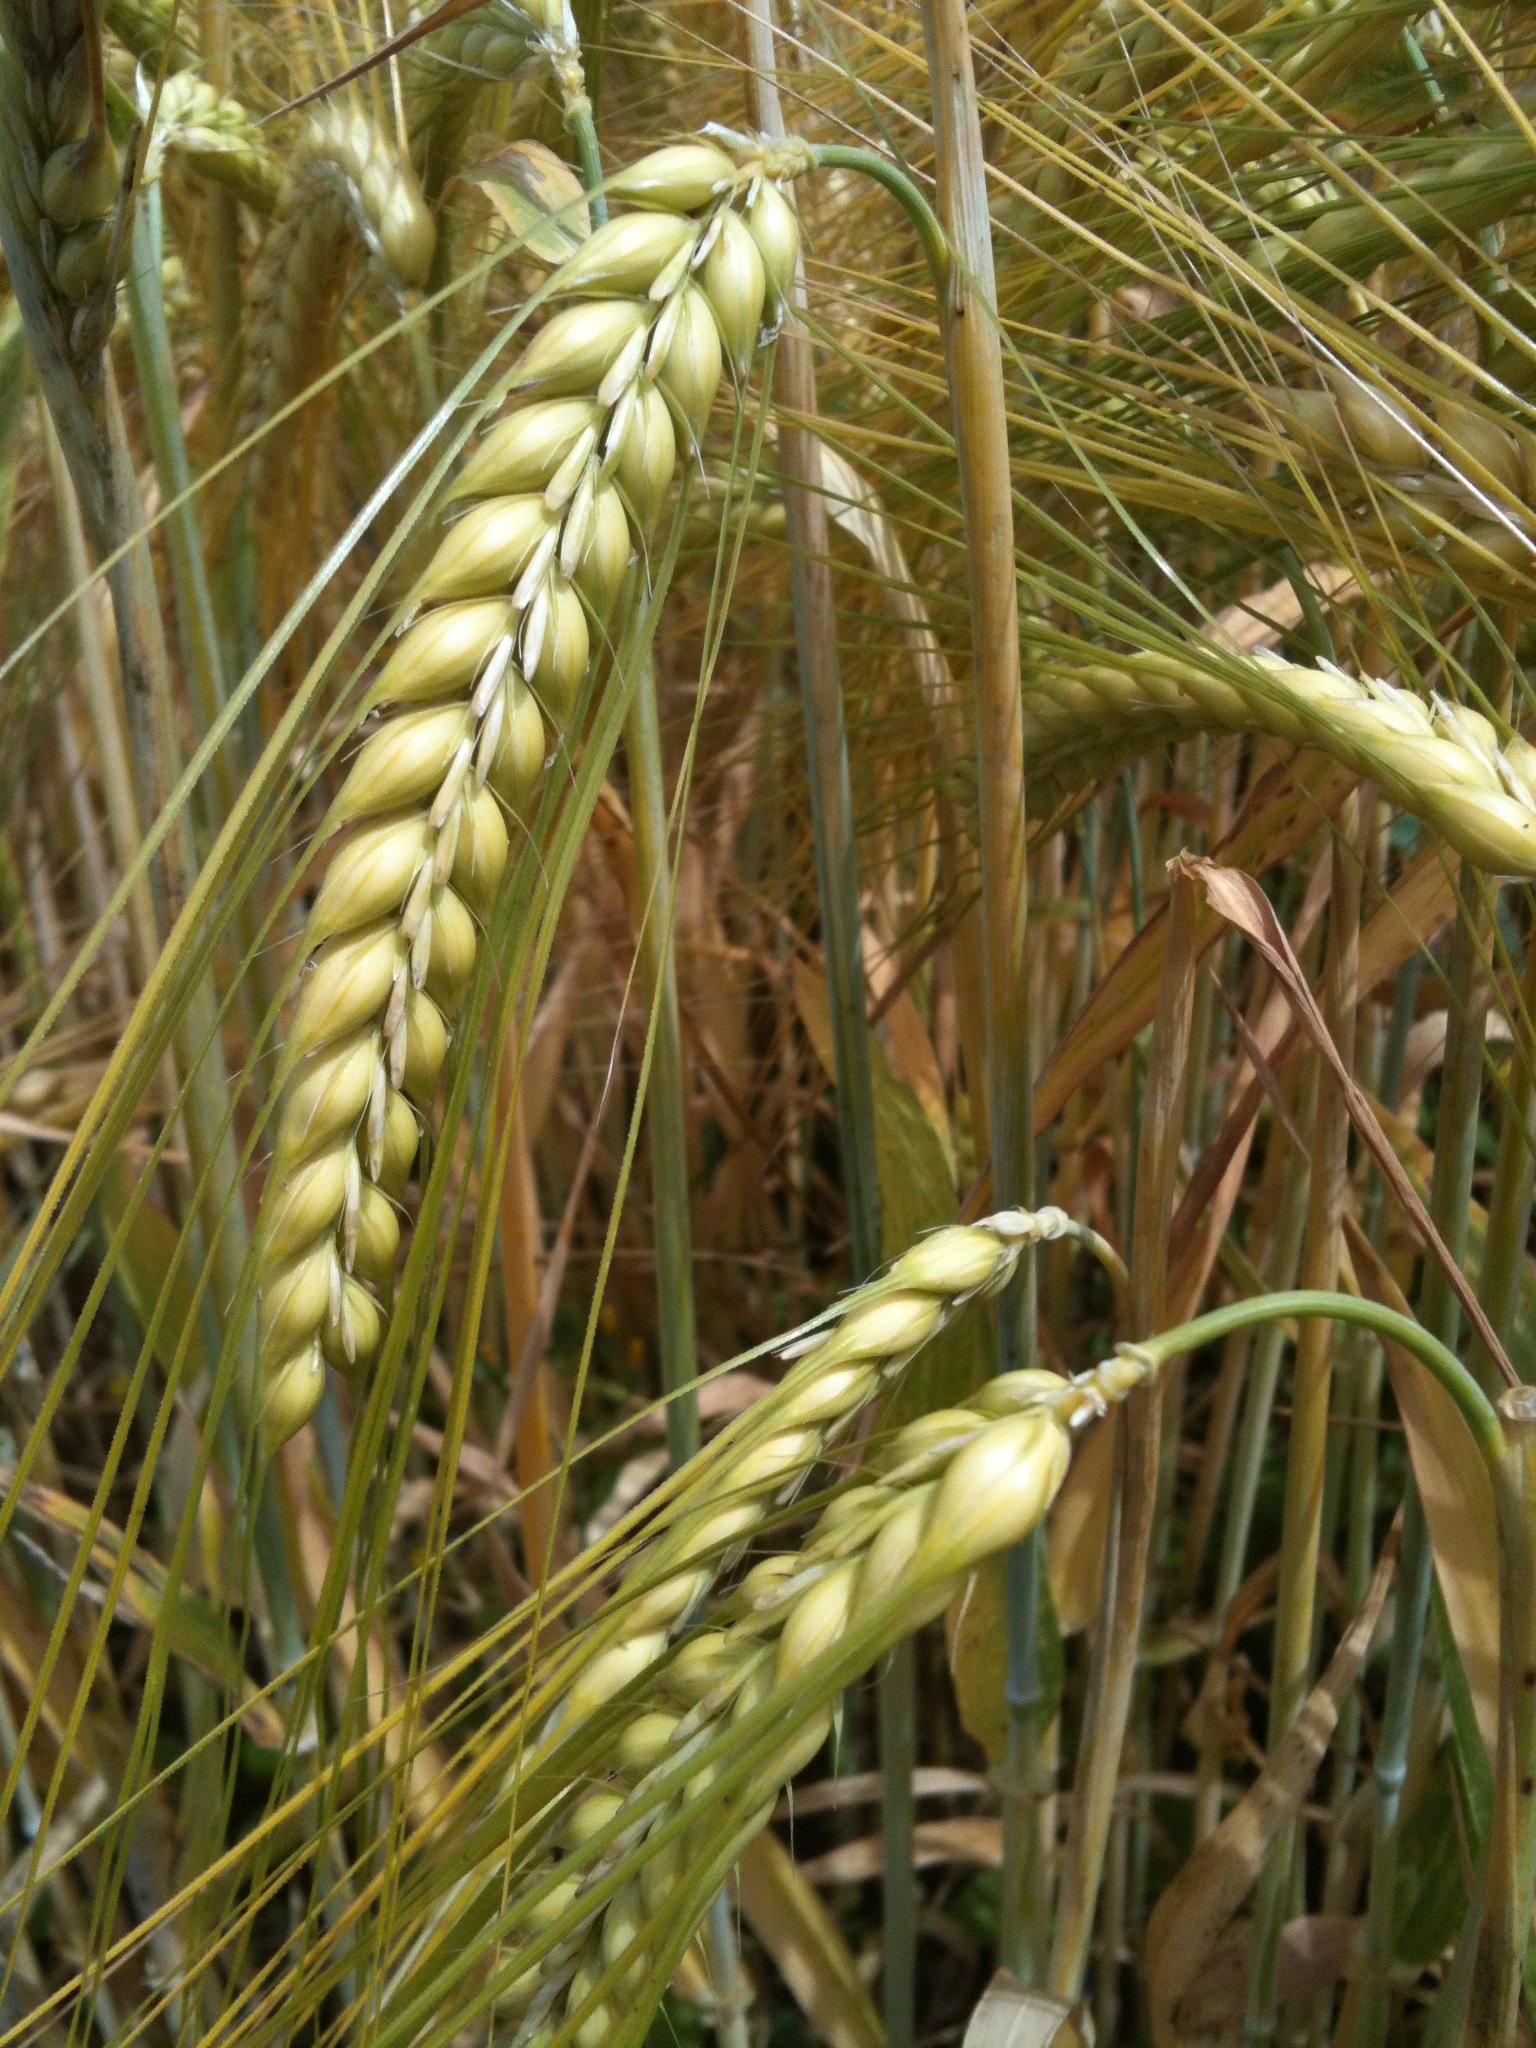
plant, field, barley, wheat, grain, food, produce, crop, botany, ear, agriculture, cereals, grains, baked goods, field crops, paddy field, flowering plant, commodity, triticale, hordeum, grass family, plant stem, land plant, food grain, einkorn wheat